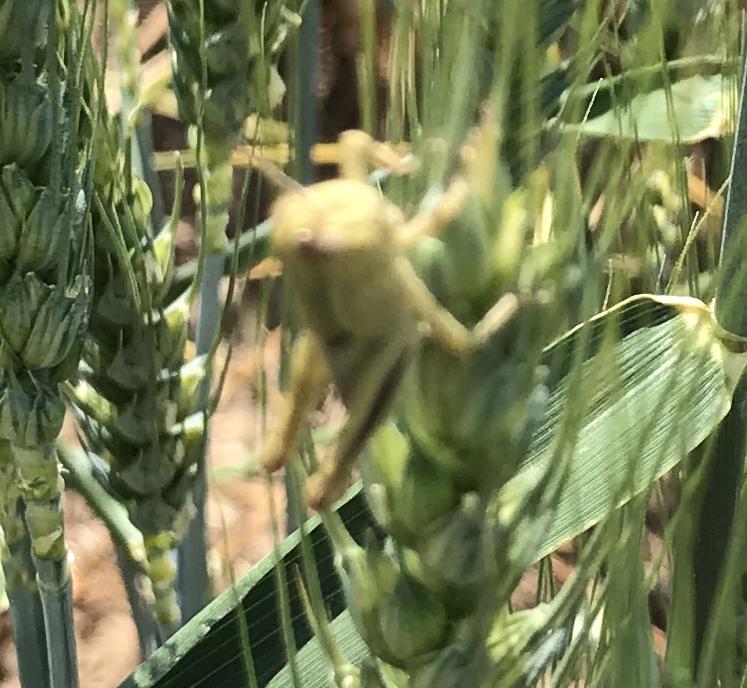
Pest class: occasional_pest